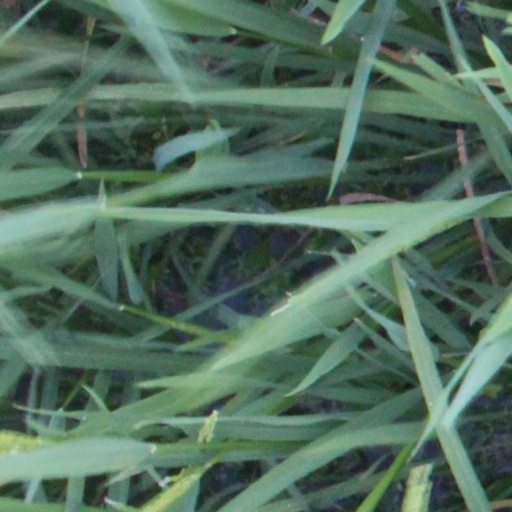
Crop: rice